Geneva High School (New York)

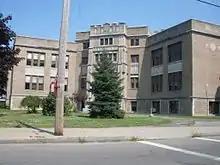
Geneva High School (1926-1981)

Relatively little is known about the early history of Geneva public schools. On June 19, 1812, the New York State legislature passed an act for the establishment of Common Schools which became the basis of the common school system in the state. The date of the first public school established in Geneva in compliance with this act was in 1815. Subsequently, several schools were established in Geneva.